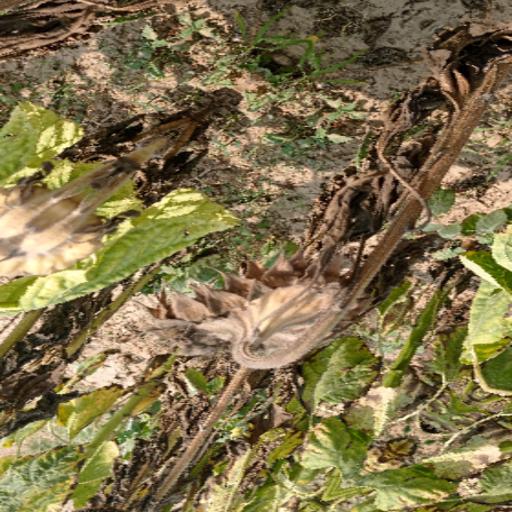
Label: Gray_mold